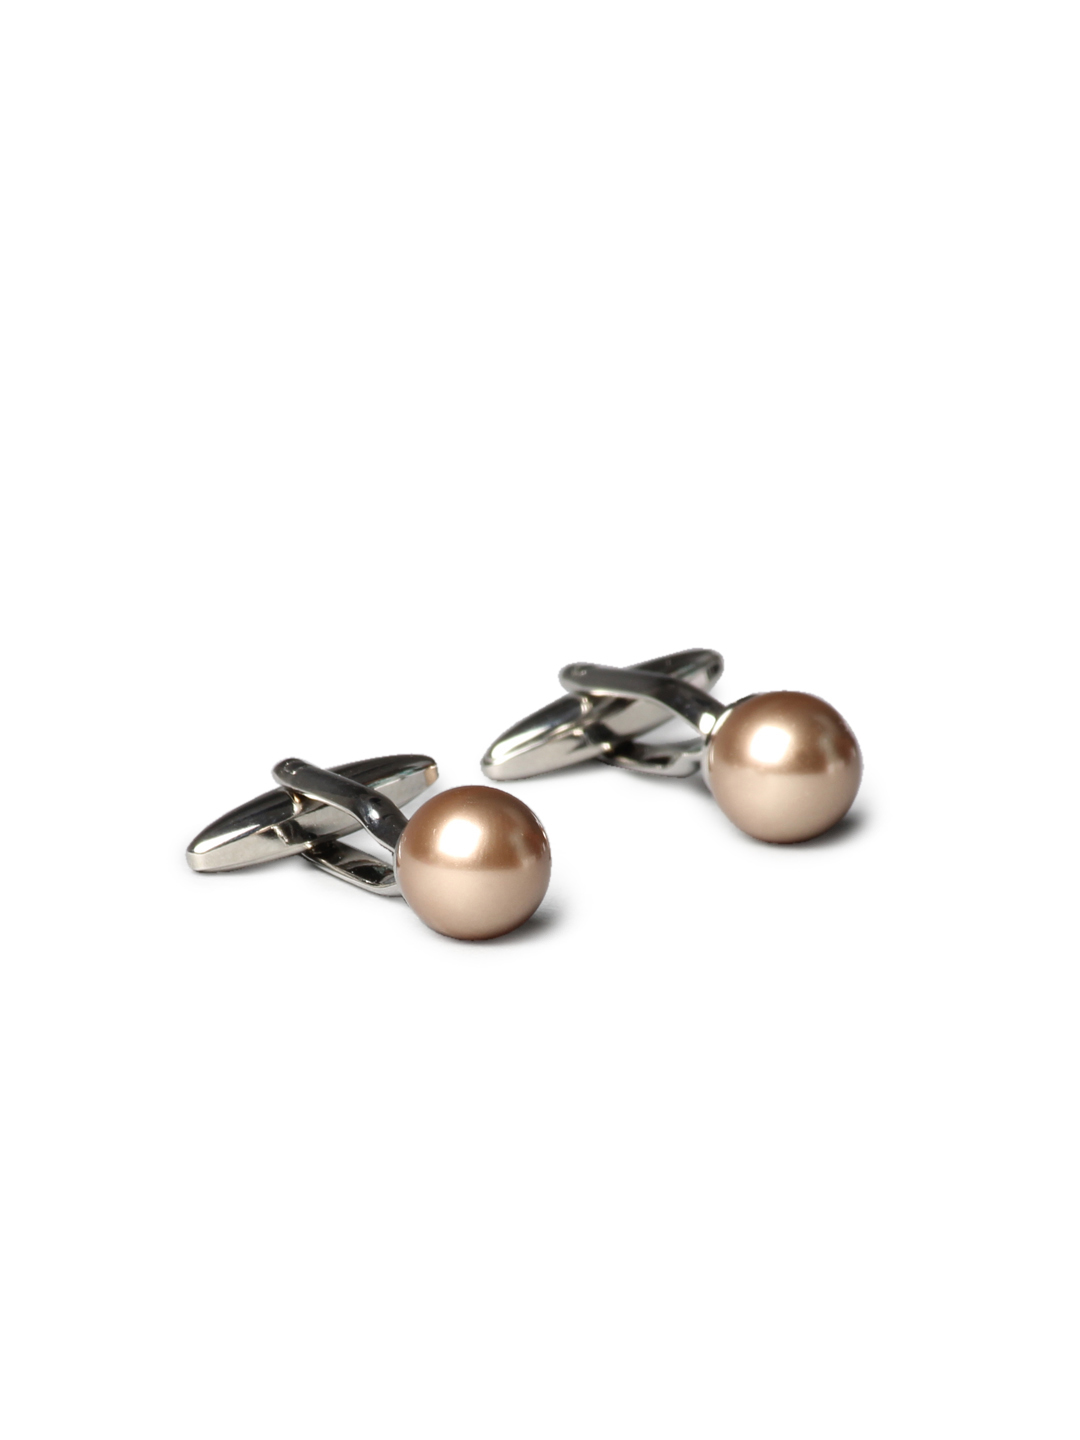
Belmonte Men Steel Bright Assorted Cufflinks
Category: Accessories / Cufflinks / Cufflinks
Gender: Men
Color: Steel
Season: Summer 2012
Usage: Formal